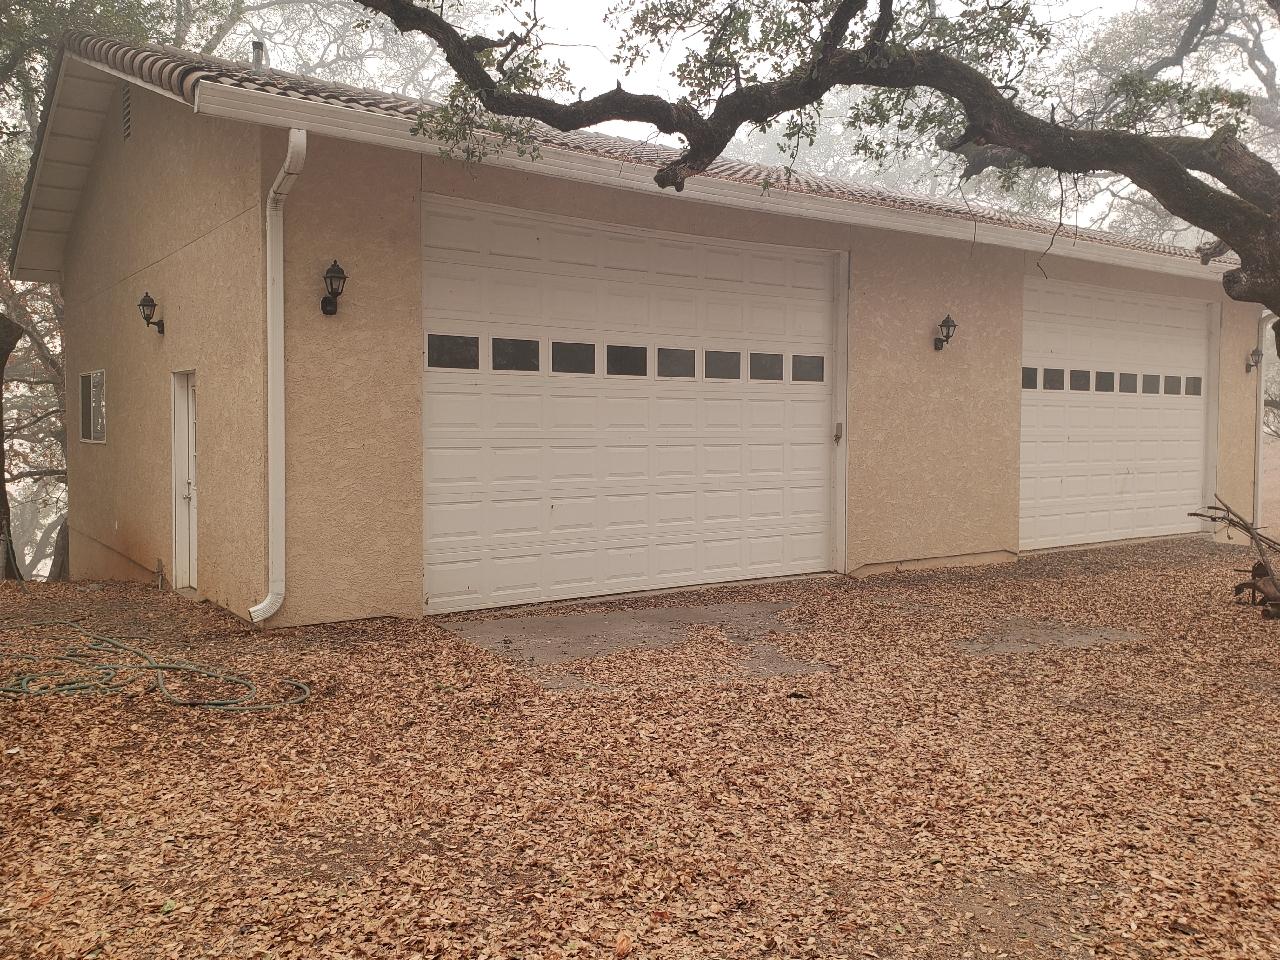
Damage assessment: no_damage